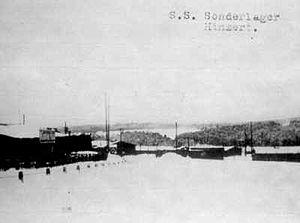
Vue du SS Sonderlager Hinzert en hiver
Jacques Arthuys, né le 15 février 1894 à Belfort et mort le 9 août 1943 à Hermeskeil, est un économiste, journaliste, homme politique et pionnier de la Résistance française.